Homophobia

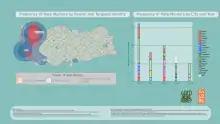
Between January 2010 and November 2014, 47 individuals have been killed due to their real or perceived sexual orientation or gender identity in Turkey according to online news sources.

Some world religions contain anti-homosexual teachings, while other religions have varying degrees of ambivalence, neutrality, or incorporate teachings that regard homosexuals as third gender. Even within some religions which generally discourage homosexuality, there may also be people who view homosexuality positively, and some religious denominations bless or conduct same-sex marriages. There also exist so-called Queer religions, dedicated to serving the spiritual needs of LGBTQ people. Queer theology seeks to provide a counterpoint to religious homophobia. In 2015, attorney and author Roberta Kaplan stated that Kim Davis "is the clearest example of someone who wants to use a religious liberty argument to discriminate [against same-sex couples]."